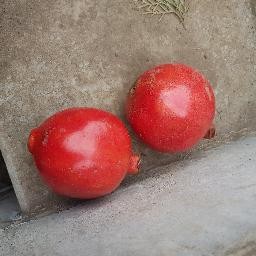
Fruit: Pomegranate
Quality: Good